Valerie Harper

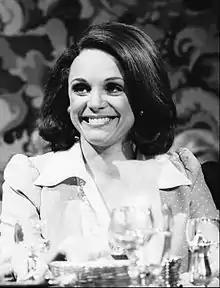
Harper in 1974

Valerie Kathryn Harper (August 22, 1939 – August 30, 2019) was an American actress. She began her career as a dancer on Broadway, making her debut as a replacement in the musical "Li'l Abner". She played Rhoda Morgenstern on "The Mary Tyler Moore Show" (1970–1977) and its spinoff "Rhoda" (1974–1978). For her work on "Mary Tyler Moore", she received the Primetime Emmy Award for Outstanding Supporting Actress in a Comedy Series three times, and later received the award for Outstanding Lead Actress in a Comedy Series for "Rhoda".